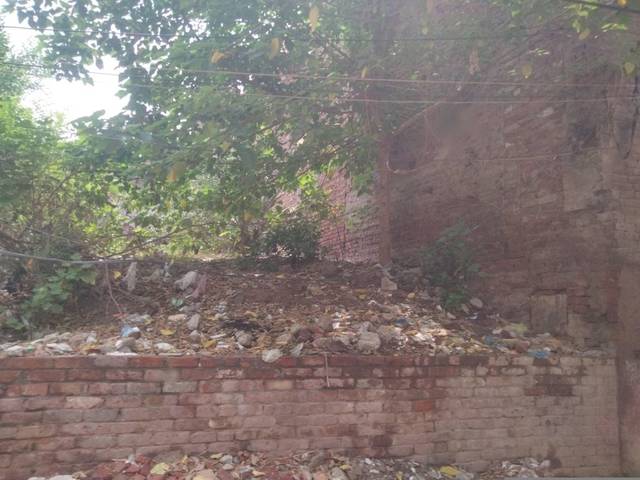
Region: Pakistan
Coordinates: 31.585, 74.309